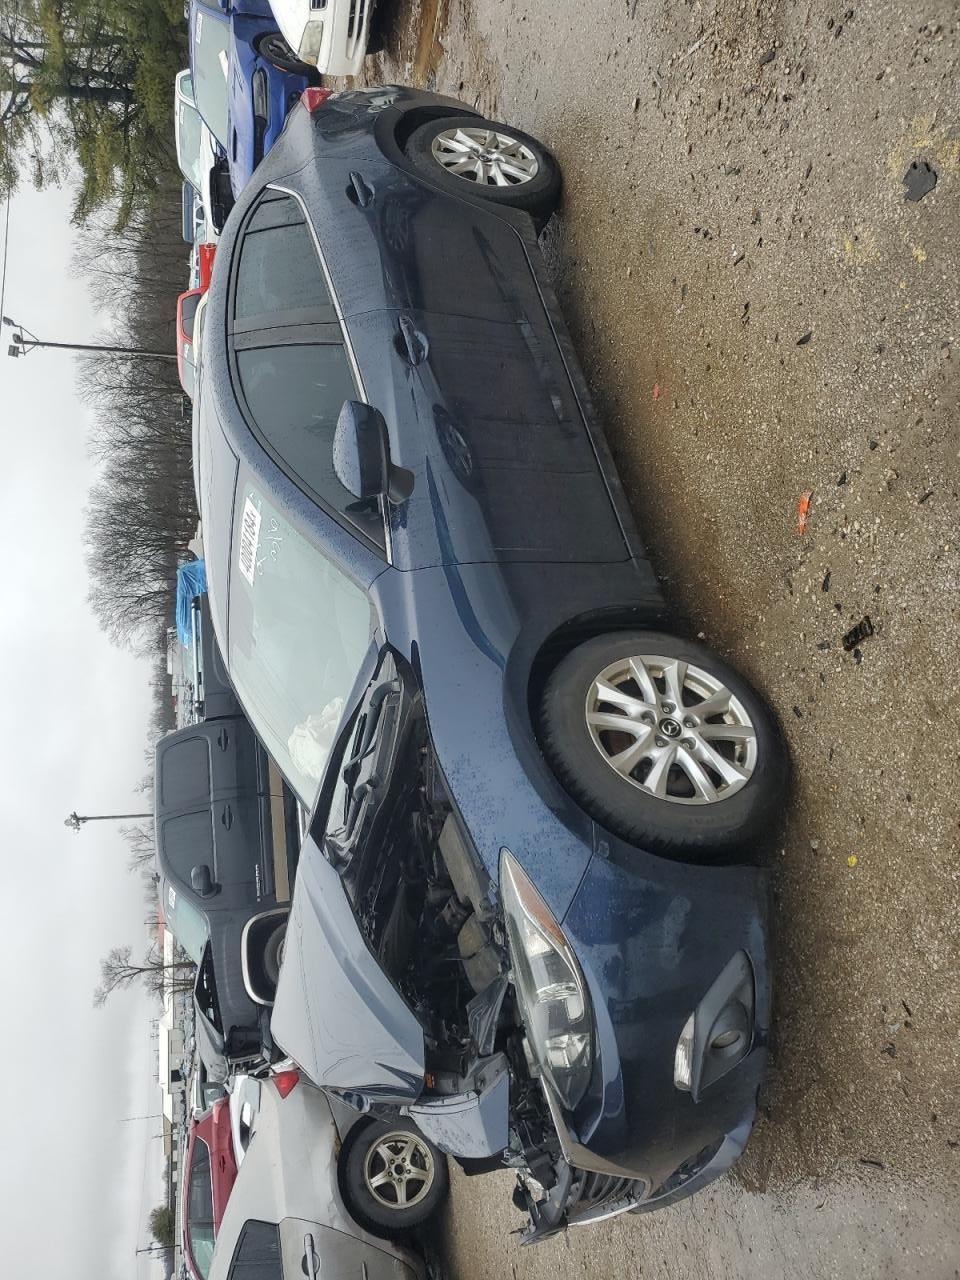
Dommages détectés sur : pare-choc avant, feu avant gauche, capot, aile avant droite, aile avant gauche, porte avant droite, porte avant gauche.
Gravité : majeur